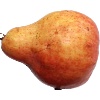
Label: Pear Red 1